Sender Inselsberg

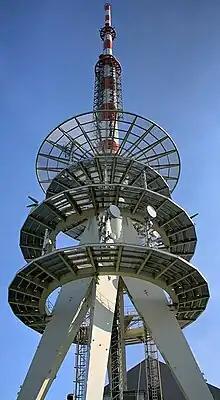
Sender Inselsberg.

The Sender Inselsberg (transmitter Inselsberg) is an FM, DAB+ and television-transmission facility on the Großer Inselsberg in Thuringia, Germany. It has two aerial towers, which were built in 1939 and 1974.